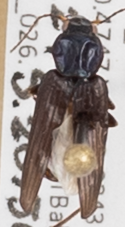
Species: Agonum placidum
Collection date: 2015-06-29
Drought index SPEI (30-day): -0.1
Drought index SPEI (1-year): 1.45
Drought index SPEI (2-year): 1.69